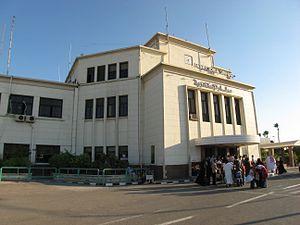
L'aéroport El Nouzha ou aéroport international d'Alexandrie Phonétique : Matar el Nazah est un aéroport international actuellement fermé, desservant la ville d'Alexandrie, en Égypte, et se situe à 7 kilomètres au sud-est de la ville. En 2009, l'aéroport accueillait 1 142 412 passagers. L'aéroport a été fermé en 2011 pour d'intenses rénovations, et le trafic a été transféré vers l'aéroport de Borg El Arab. En janvier 2016, aucune date de réouverture n'était annoncée.